Japan Swimming Federation

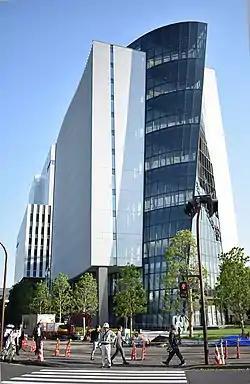
Headquarters at Japan Sport Olympic Square in Tokyo

The , is the national federation for Aquatics in Japan. It oversees Japan's Swimming, Diving, Water Polo and Synchronized Swimming competitive programs. It was founded on October 31, 1924. It is affiliated to FINA, the Asia Swimming Federation, the Japanese Olympic Committee and the Japan Amateur Sports Association.